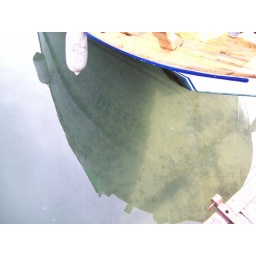
The boat we used to see the hot springs, the ancient city of Kaunos and the beach in Dalyan with.